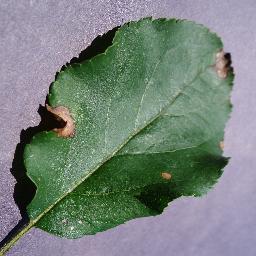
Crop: apple
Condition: black_rot